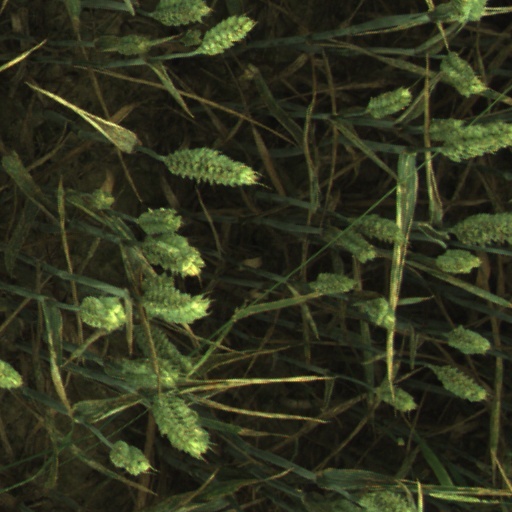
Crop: wheat